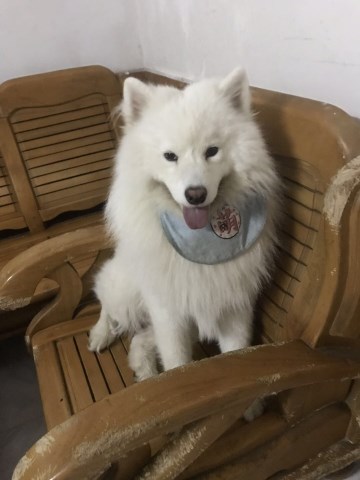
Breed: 2192-n000088-Samoyed